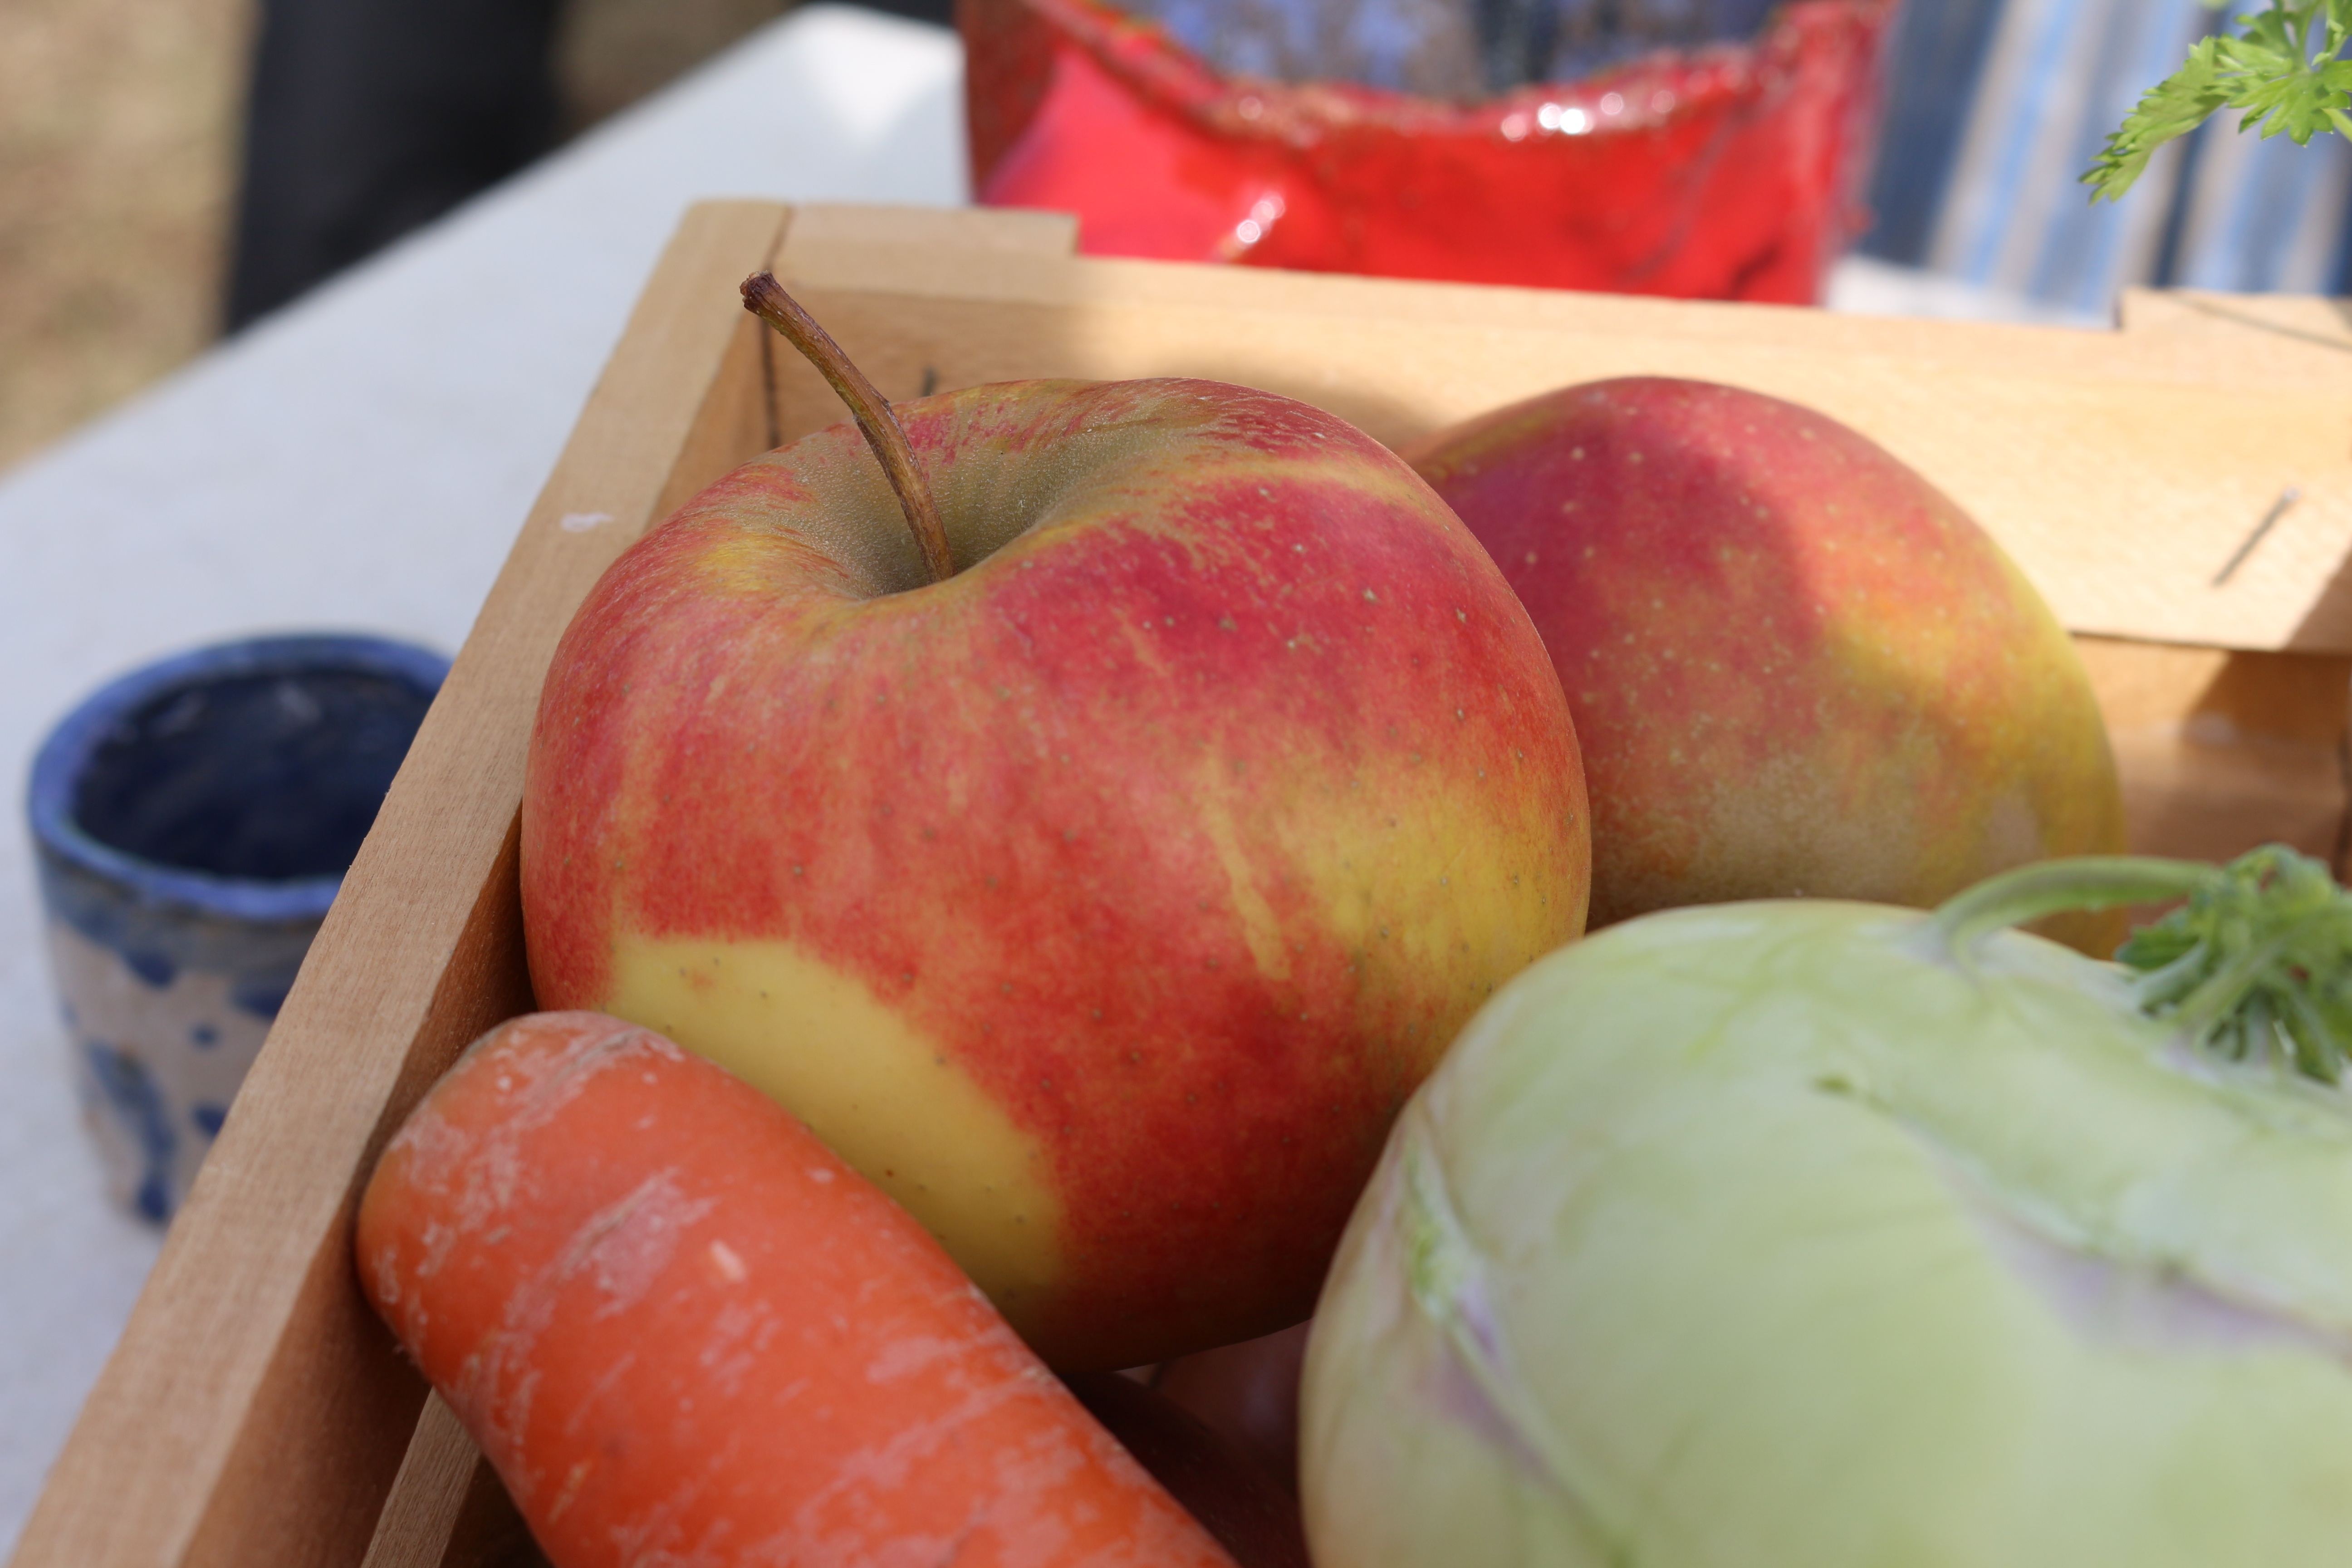
apple, plant, fruit, food, produce, market, healthy, eat, vegetables, sale, vitamins, farmers local market, fruit stand, flowering plant, rose family, vegetable stand, land plant